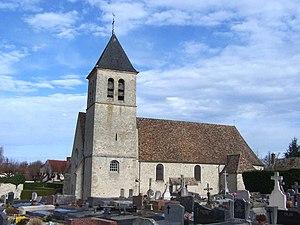
Église des Mesnuls (Yvelines, France)
Les Mesnuls est une commune française située dans le département des Yvelines en région Île-de-France.
Un certain nombre d'œuvres cinématographiques et télévisuelles ont été tournés dans le département des Yvelines.